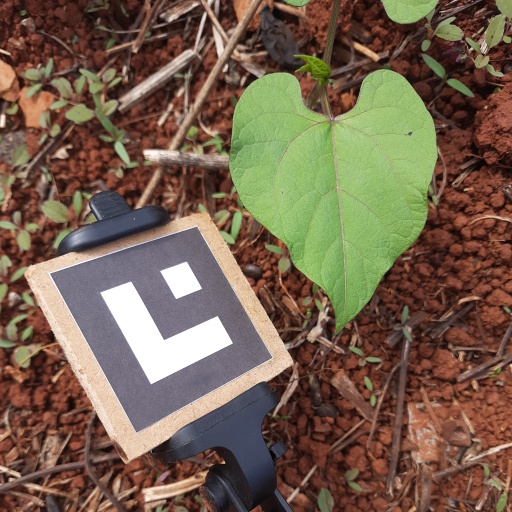
Observations: wavy surface, no eating holes, under cloudy sky